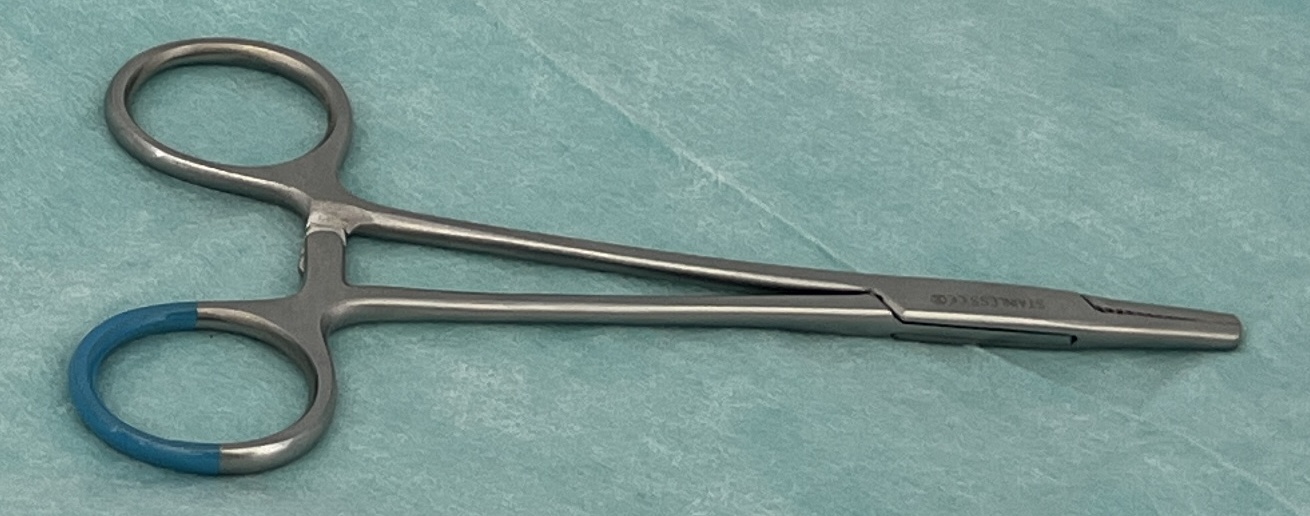
Hinged instrument state: closed